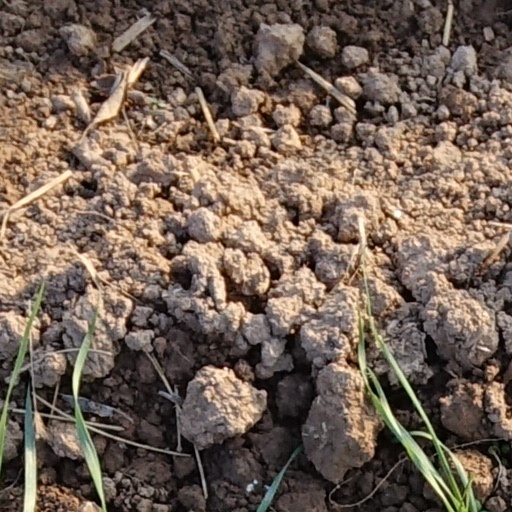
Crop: wheat